Raffey Cassidy

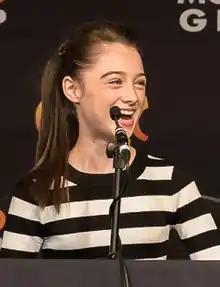
Cassidy in 2015

Raffey Camomile Cassidy (born 12 November 2001) is a British actress. She first appeared as a child actress in the television movie "" (2009), adding her first brief film role in "Dark Shadows" (2012), her first main cast television role in "32 Brinkburn Street" (2011), and main cast film role in "Tomorrowland" (2015). She followed this with a dual role in director Brady Corbet's "Vox Lux" (2018) and her first top billing in "The Other Lamb" (2019). She had another dual role in the 2024 drama film "The Brutalist", also directed by Corbet.